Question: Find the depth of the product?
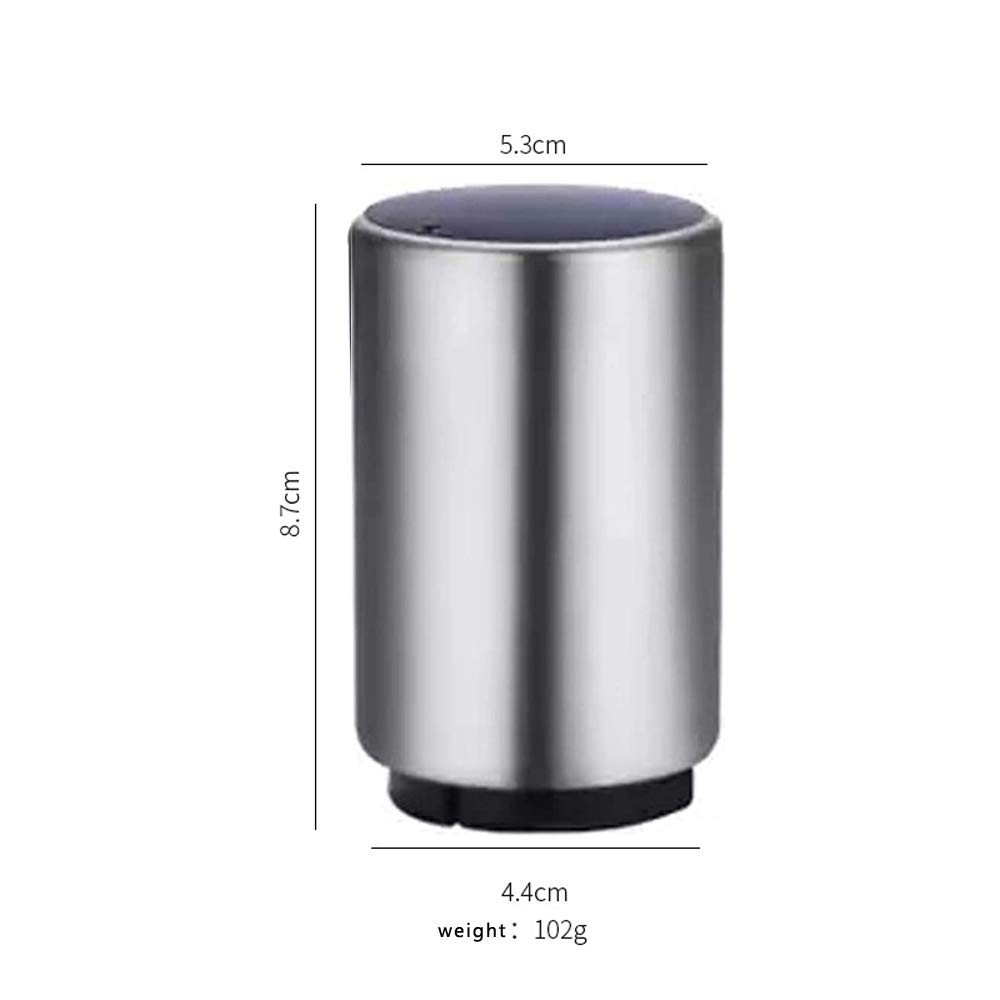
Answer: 8.7 centimetre